Truro and Newquay Railway

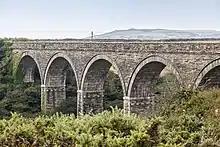
Goonbell viaduct, viewing north, with the St Agnes Beacon in the distance.

Goonbell Halt was opened on 14 August 1905. Its single platform had a pagoda shelter. The halt was in a shallow cutting on the left side of trains towards Newquay. Today the cutting has been filled in but the wrought iron entrance gates survive.